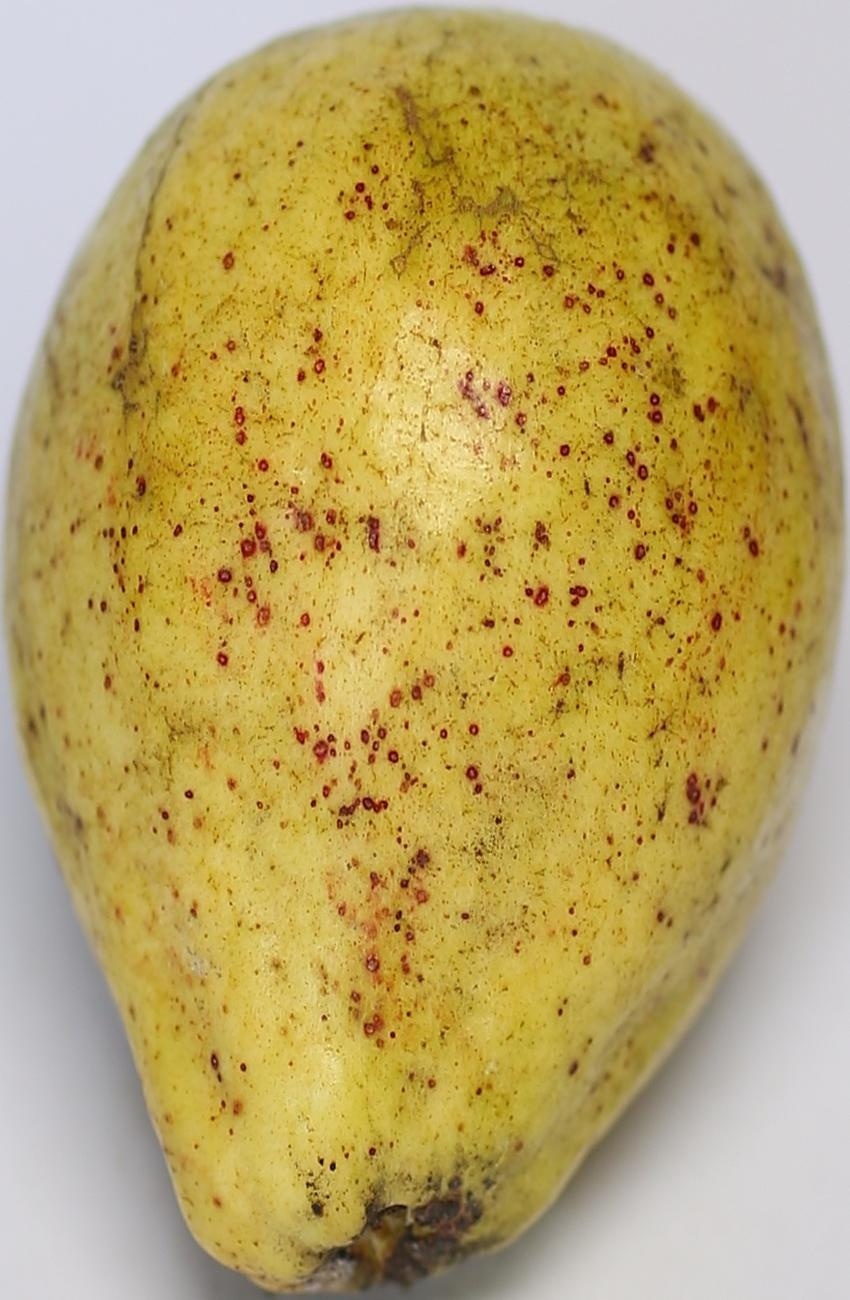
Maturity: ripe
Variety: riyali